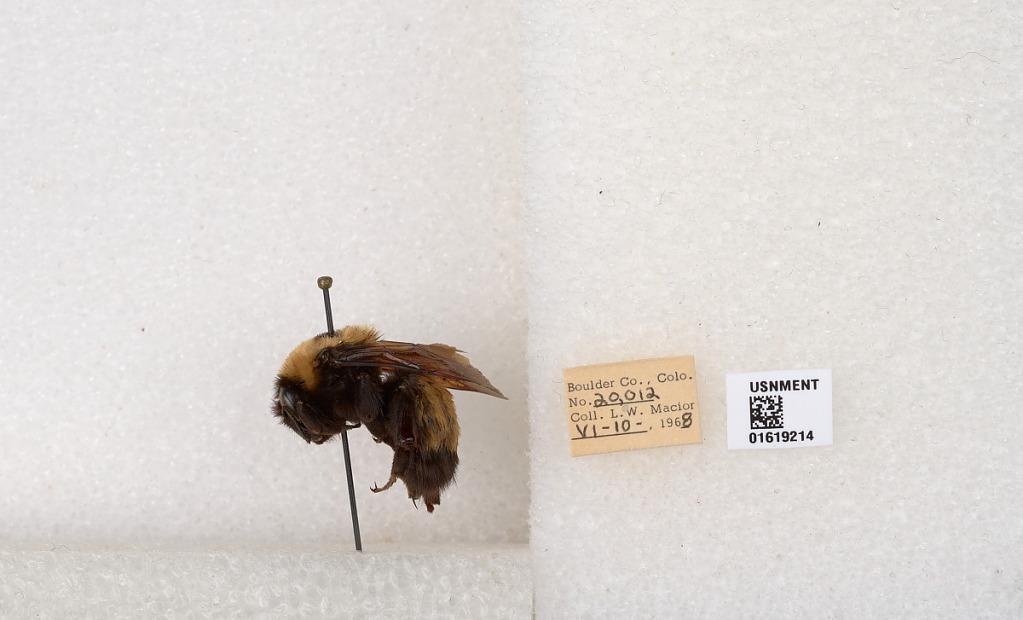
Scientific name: Bombus (Bombus) nevadensis Cresson